Tomkinroad

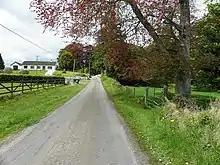
Road_at_Tomkinroad

Tomkinroad is a townland in the civil parish of Drumlane, Barony of Loughtee Lower, County Cavan, Ireland.